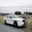
Label: automobile